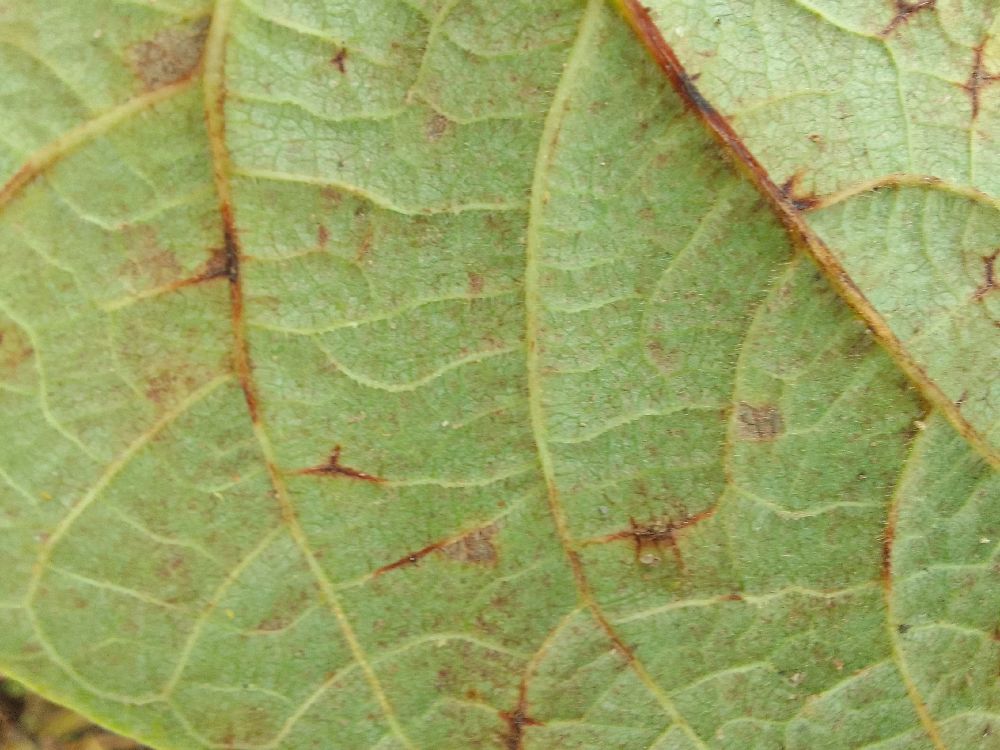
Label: anthracnose